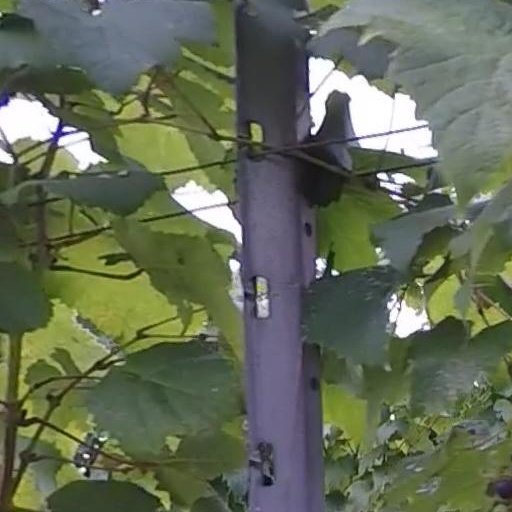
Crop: grape